Resident Evil Zero

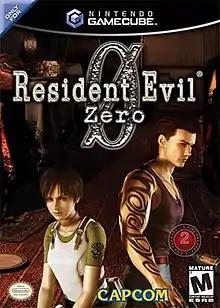
North American cover art featuring Rebecca Chambers and Billy Coen

Resident Evil Zero (or Resident Evil 0) is a 2002 survival horror video game developed and published by Capcom for the GameCube. It is a prequel to "Resident Evil" (1996), covering the ordeals experienced in the Arklay Mountains by special police force unit, the S.T.A.R.S. Bravo Team. The story takes place in July 1998 and follows officer Rebecca Chambers as well as convict Billy Coen as they explore an abandoned training facility for employees of the pharmaceutical company Umbrella. The gameplay is similar to other "Resident Evil" games, but adds the ability to switch between characters to solve puzzles and use unique abilities.